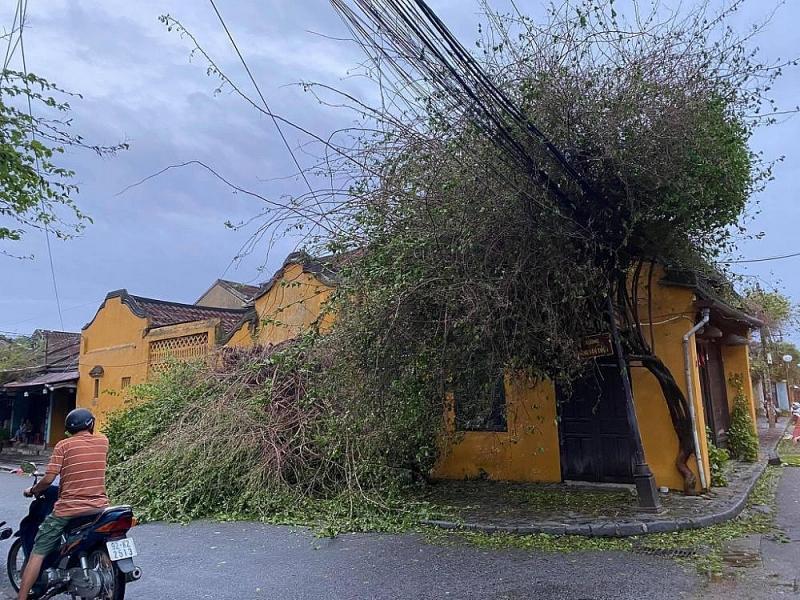
có một cái cây đang bị đổ ra ở bên đường